Anti-Fascist Council for the National Liberation of Yugoslavia

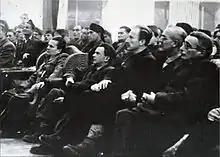
An image of the second session of the AVNOJ: Josip Broz Tito, Josip Vidmar, Edvard Kocbek, Josip Rus and Moša Pijade

The AVNOJ made several decisions of the highest political and constitutional significance. It declared itself the supreme legislative body in the country and the representation of Yugoslav sovereignty; affirmed a commitment to forming a democratic federation; and recognised the equal standing of Bosnia and Herzegovina, Croatia, Macedonia, Montenegro, Serbia and Slovenia in the future federation. Only Sandžak was listed with other lower-ranked regional entities, even though its land council was still included among the "seven basic bodies of people's government". Though the position of individual nations and regions were not further elaborated, the second session of the AVNOJ determined the type of federal system to be introduced in Yugoslavia, modelling it on the Soviet Union.